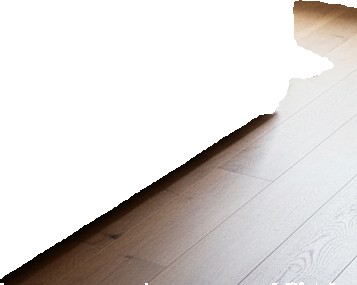
Surface category: floors